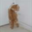
Label: cat